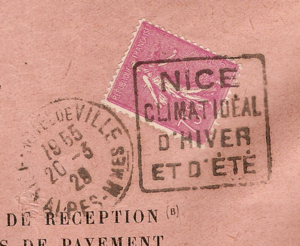
Ceci est une introduction à l'histoire postale et philatélique du département des Alpes-Maritimes et du Comté de Nice.